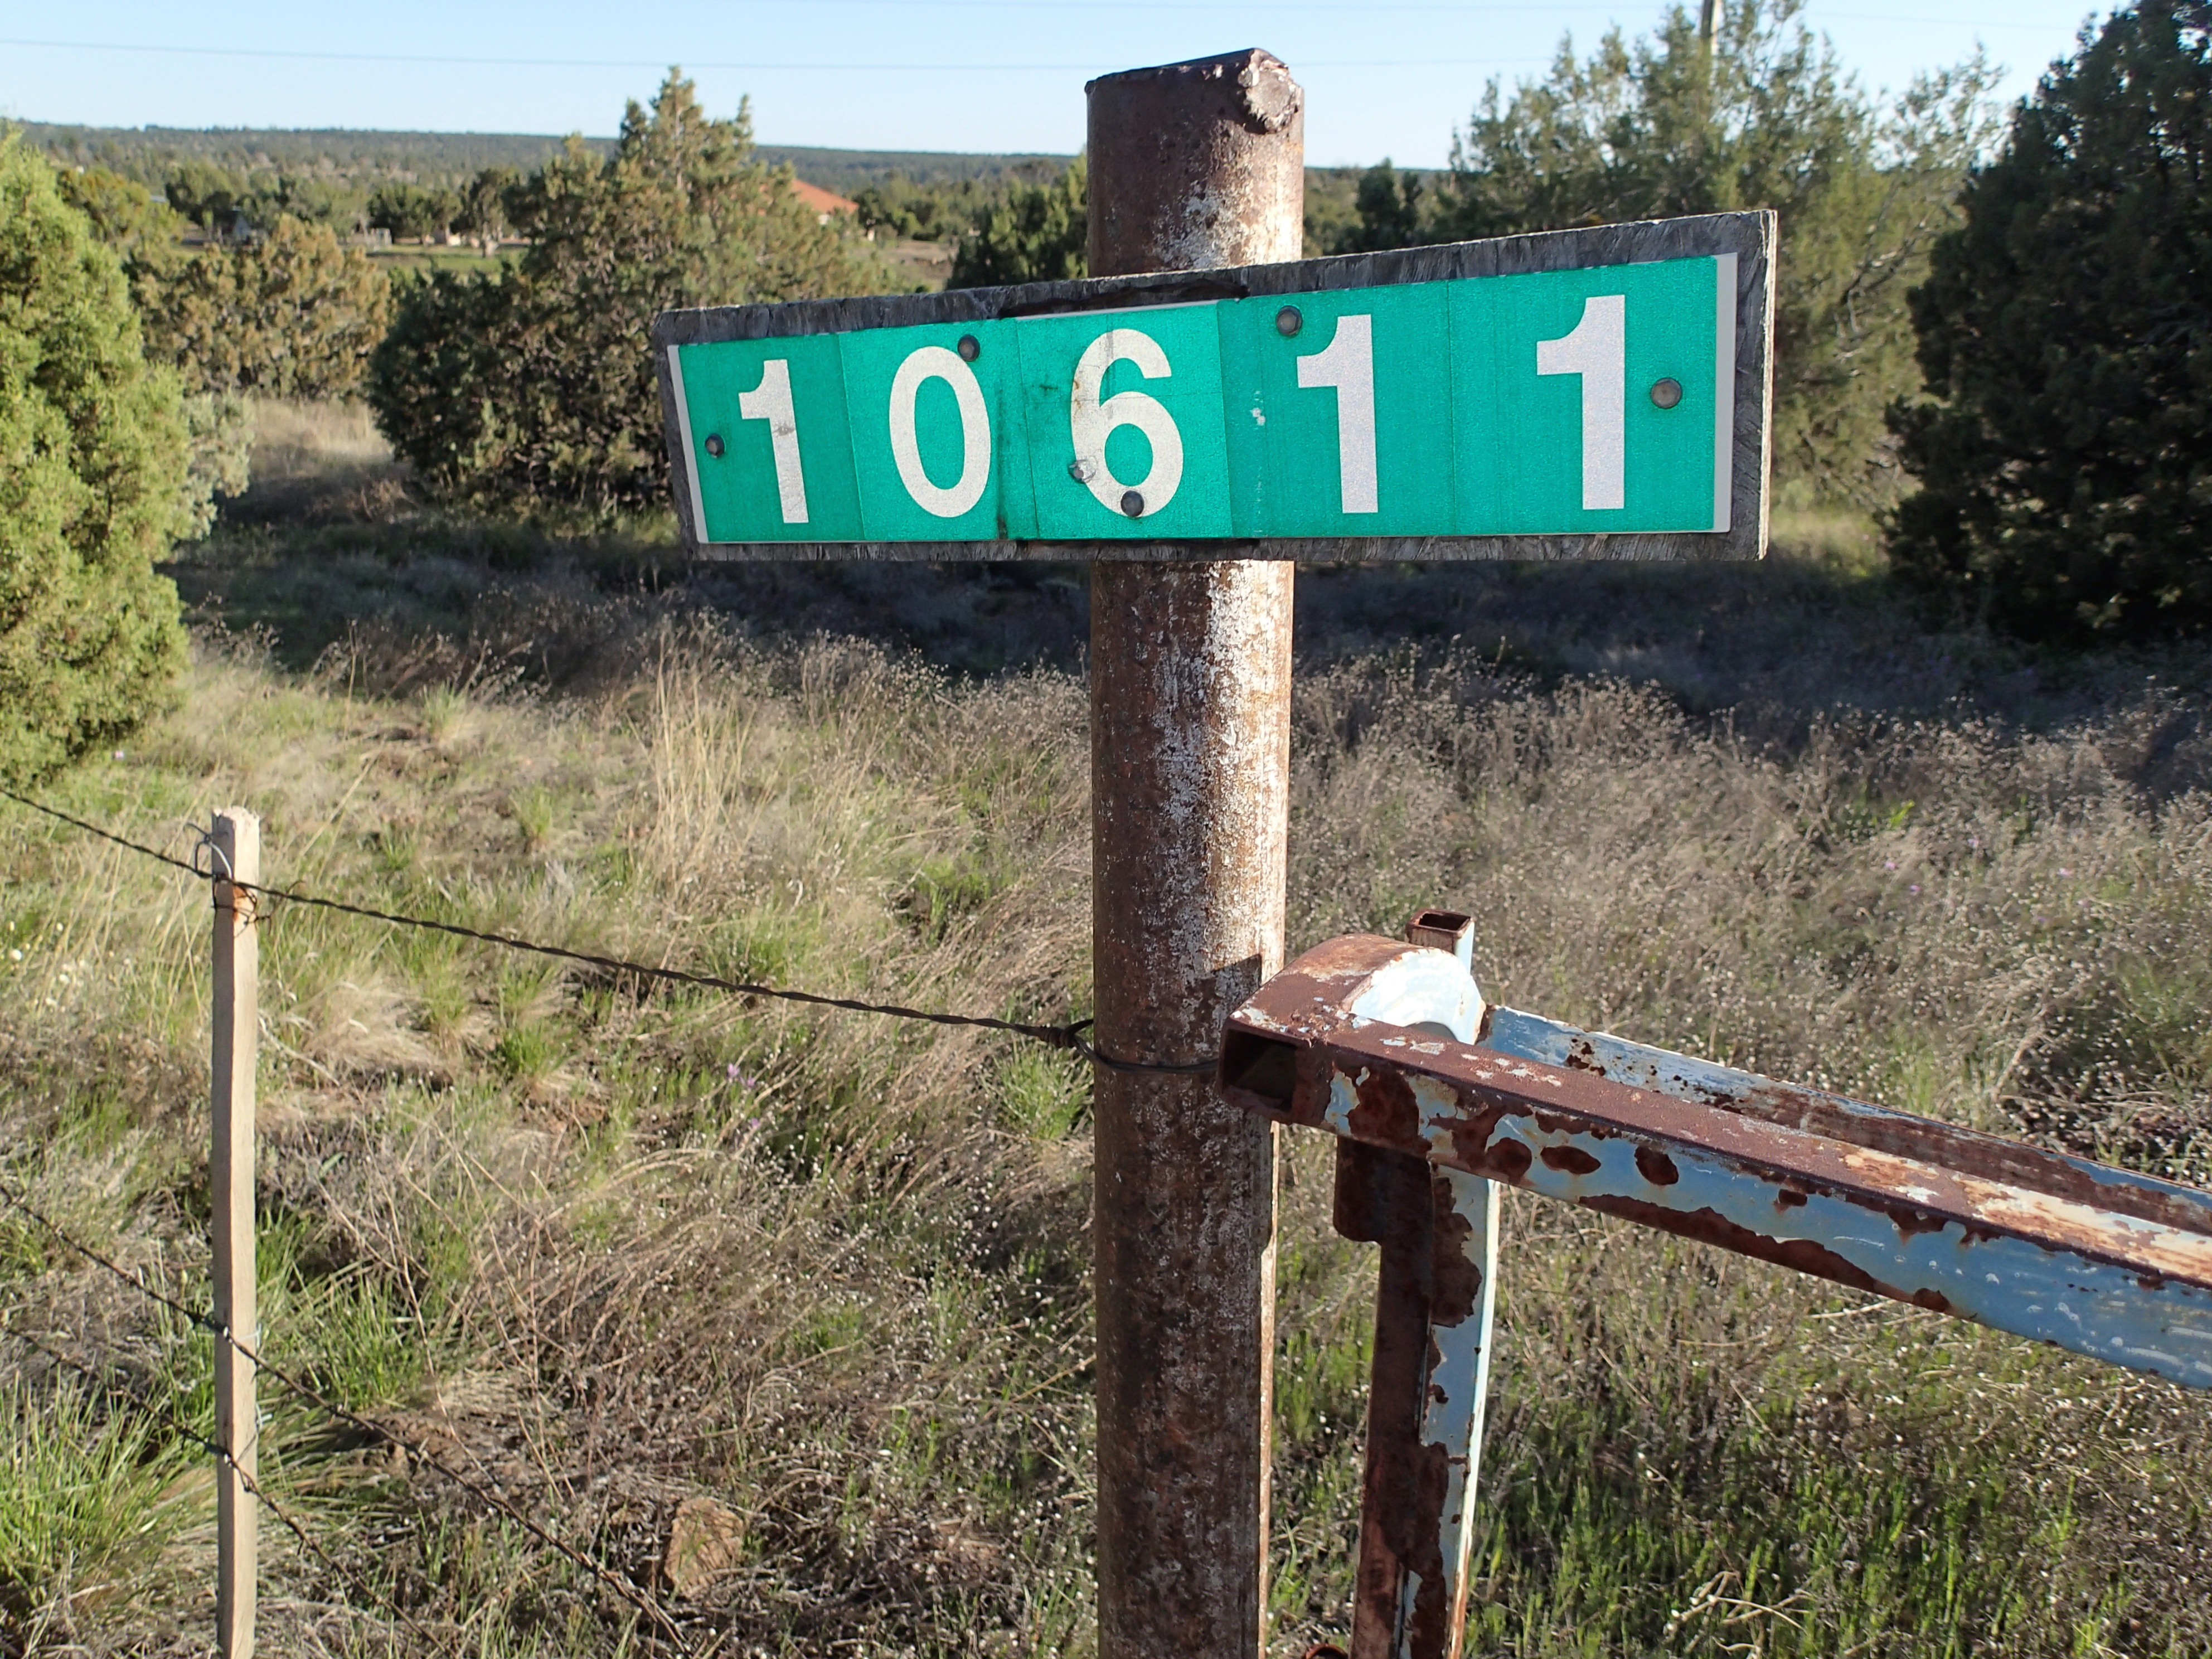
trail, transport, sign, street sign, signage, ds106, 106, rural area, traffic sign